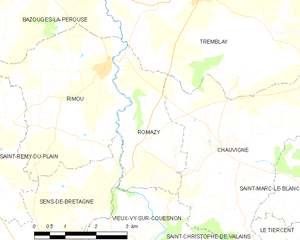
Romazy est une commune française située dans le département d'Ille-et-Vilaine en région Bretagne.